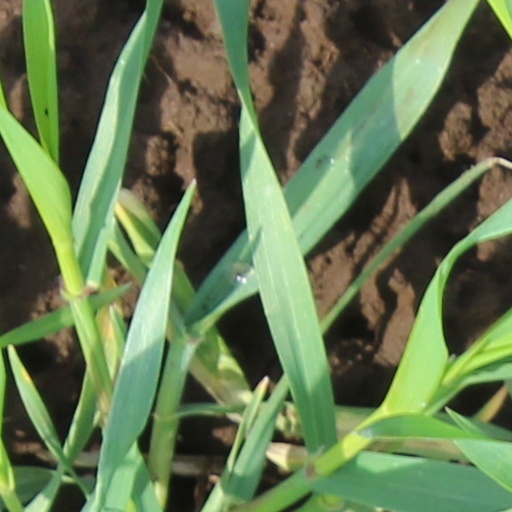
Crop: wheat